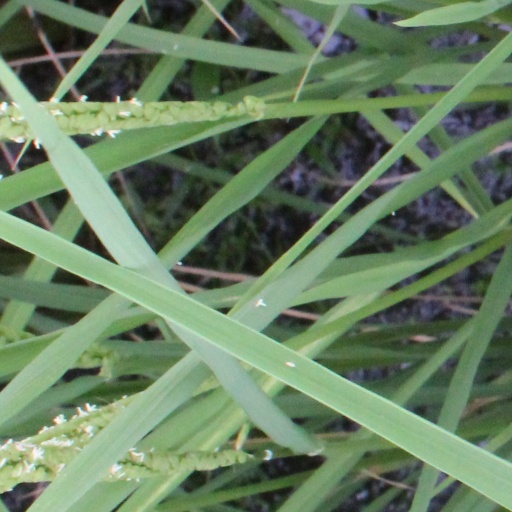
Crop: rice